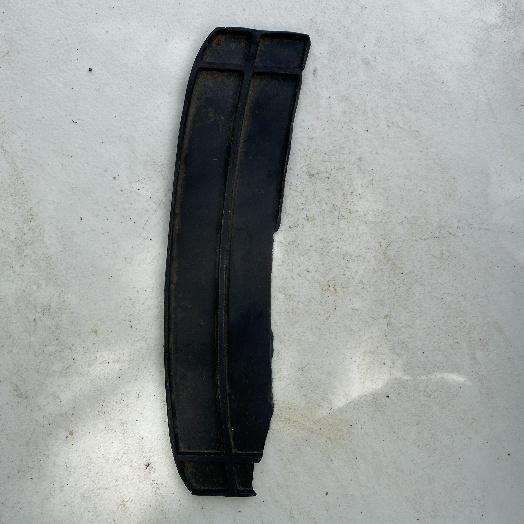
Label: Miscellaneous Trash